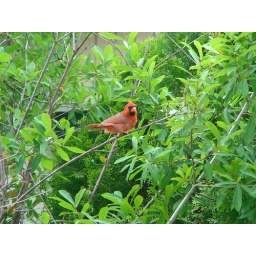
male cardinal in the yard, he was a lot more skittish than the female